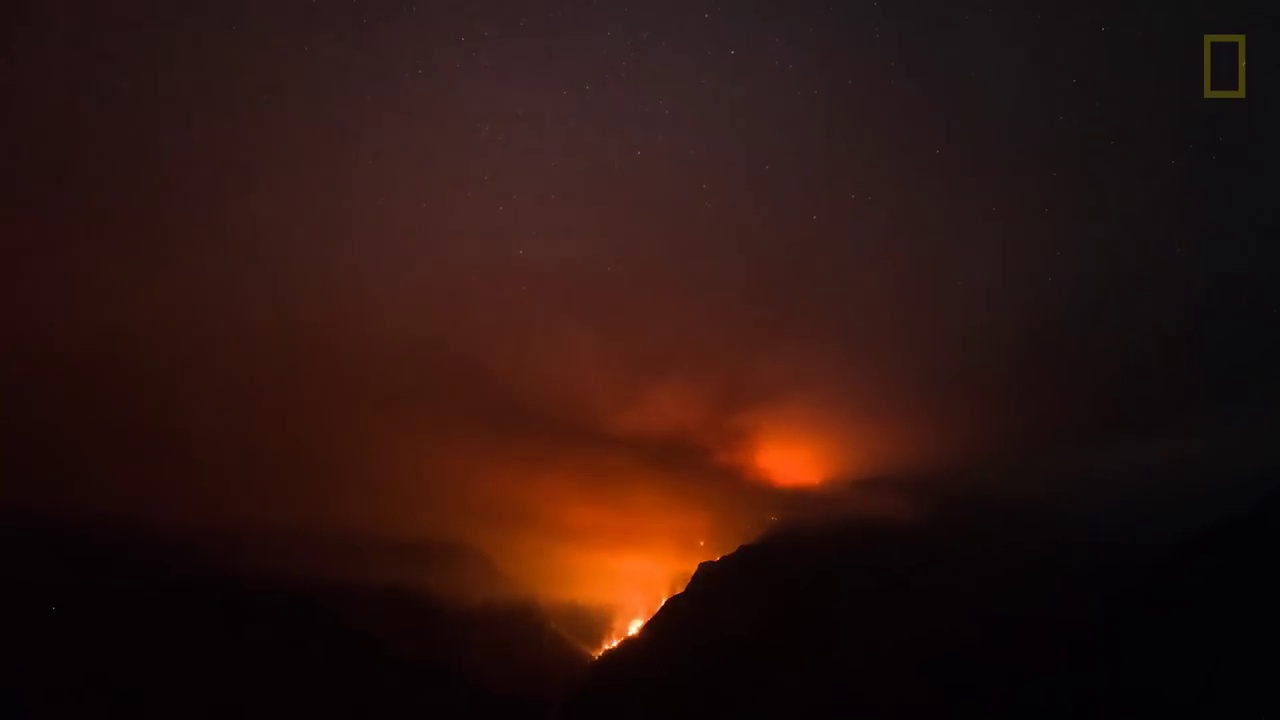
Fire: yes
Smoke: yes